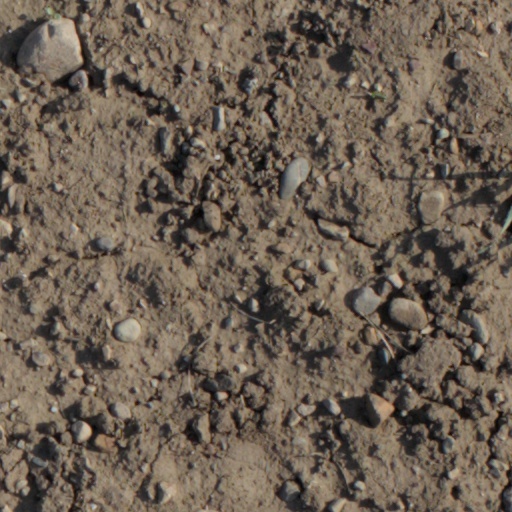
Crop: wheat